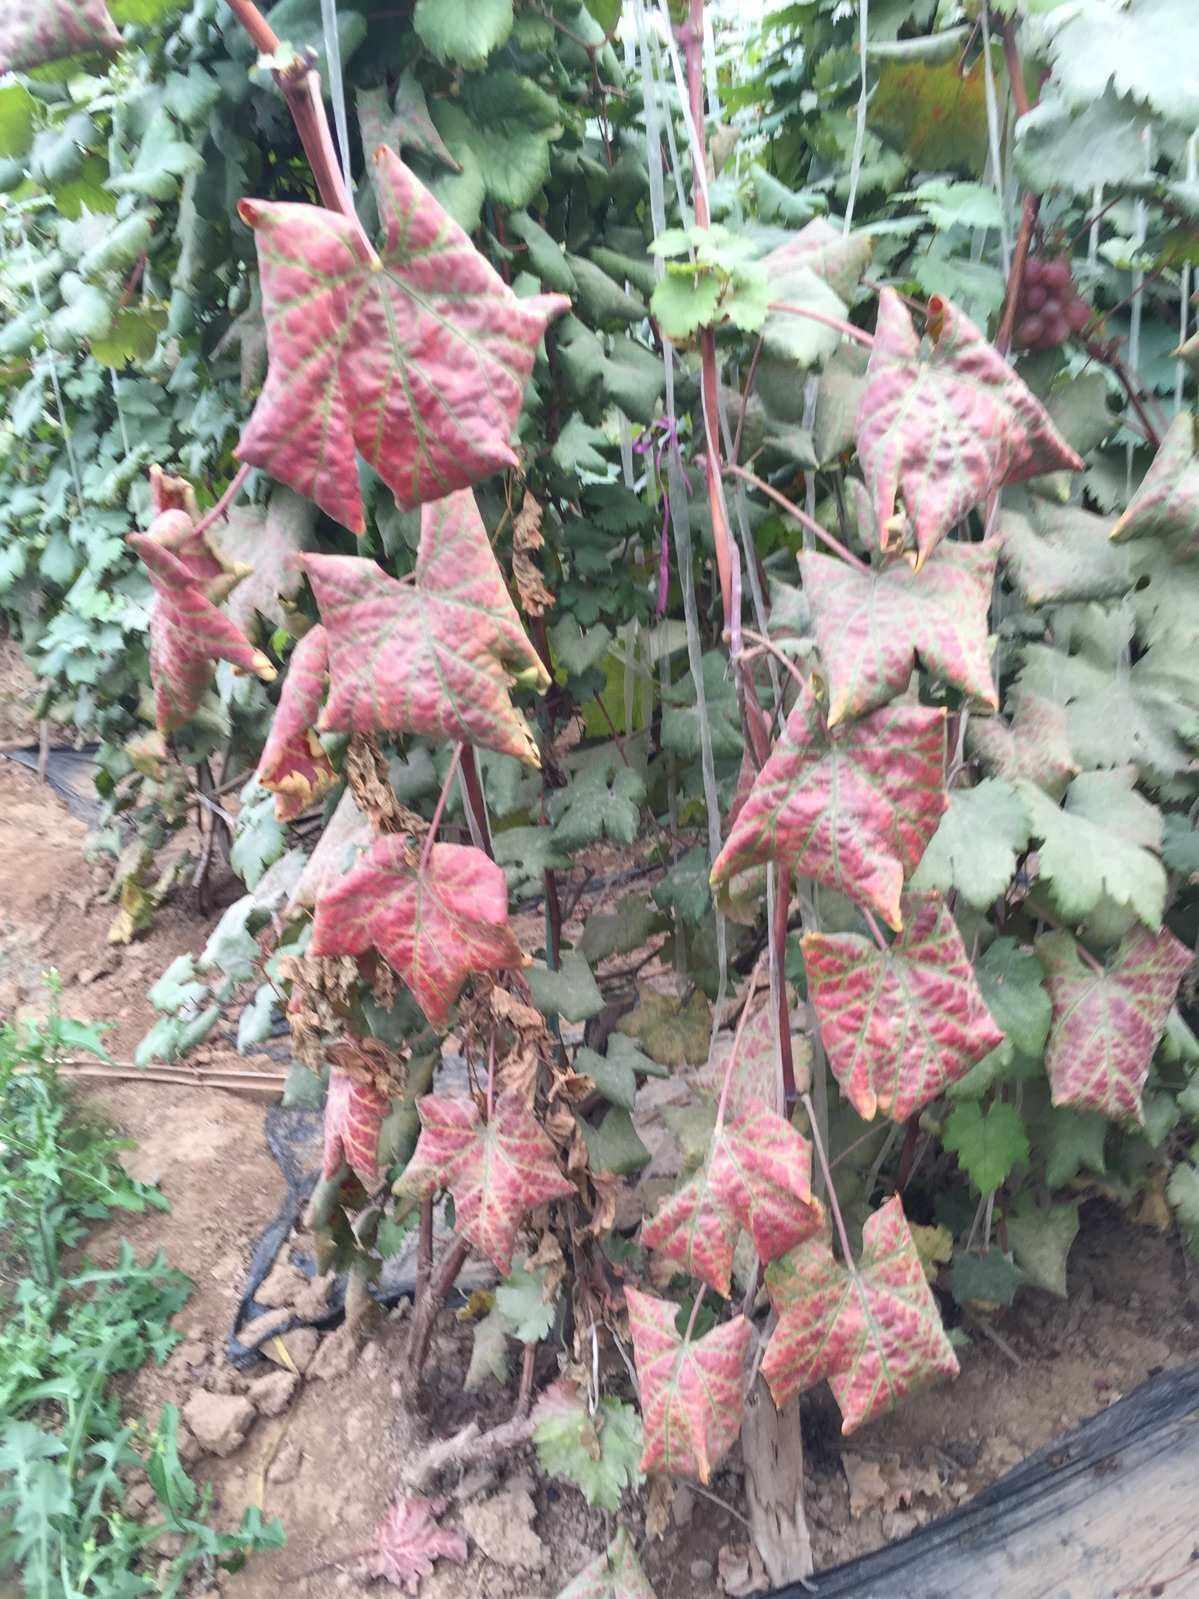
Plant: Grape
Disease: grapevine leafroll disease